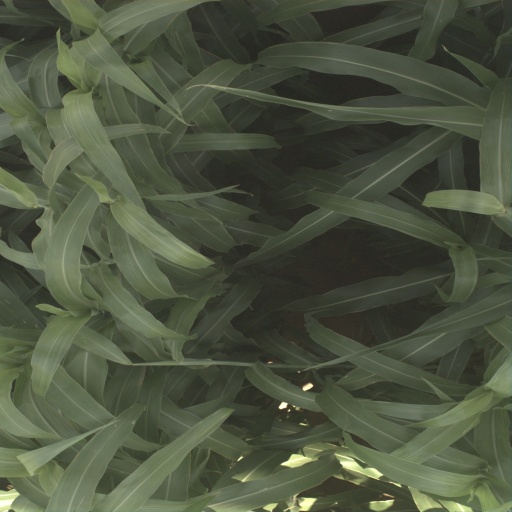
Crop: sorghum